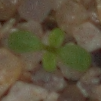
Label: shepherds_purse